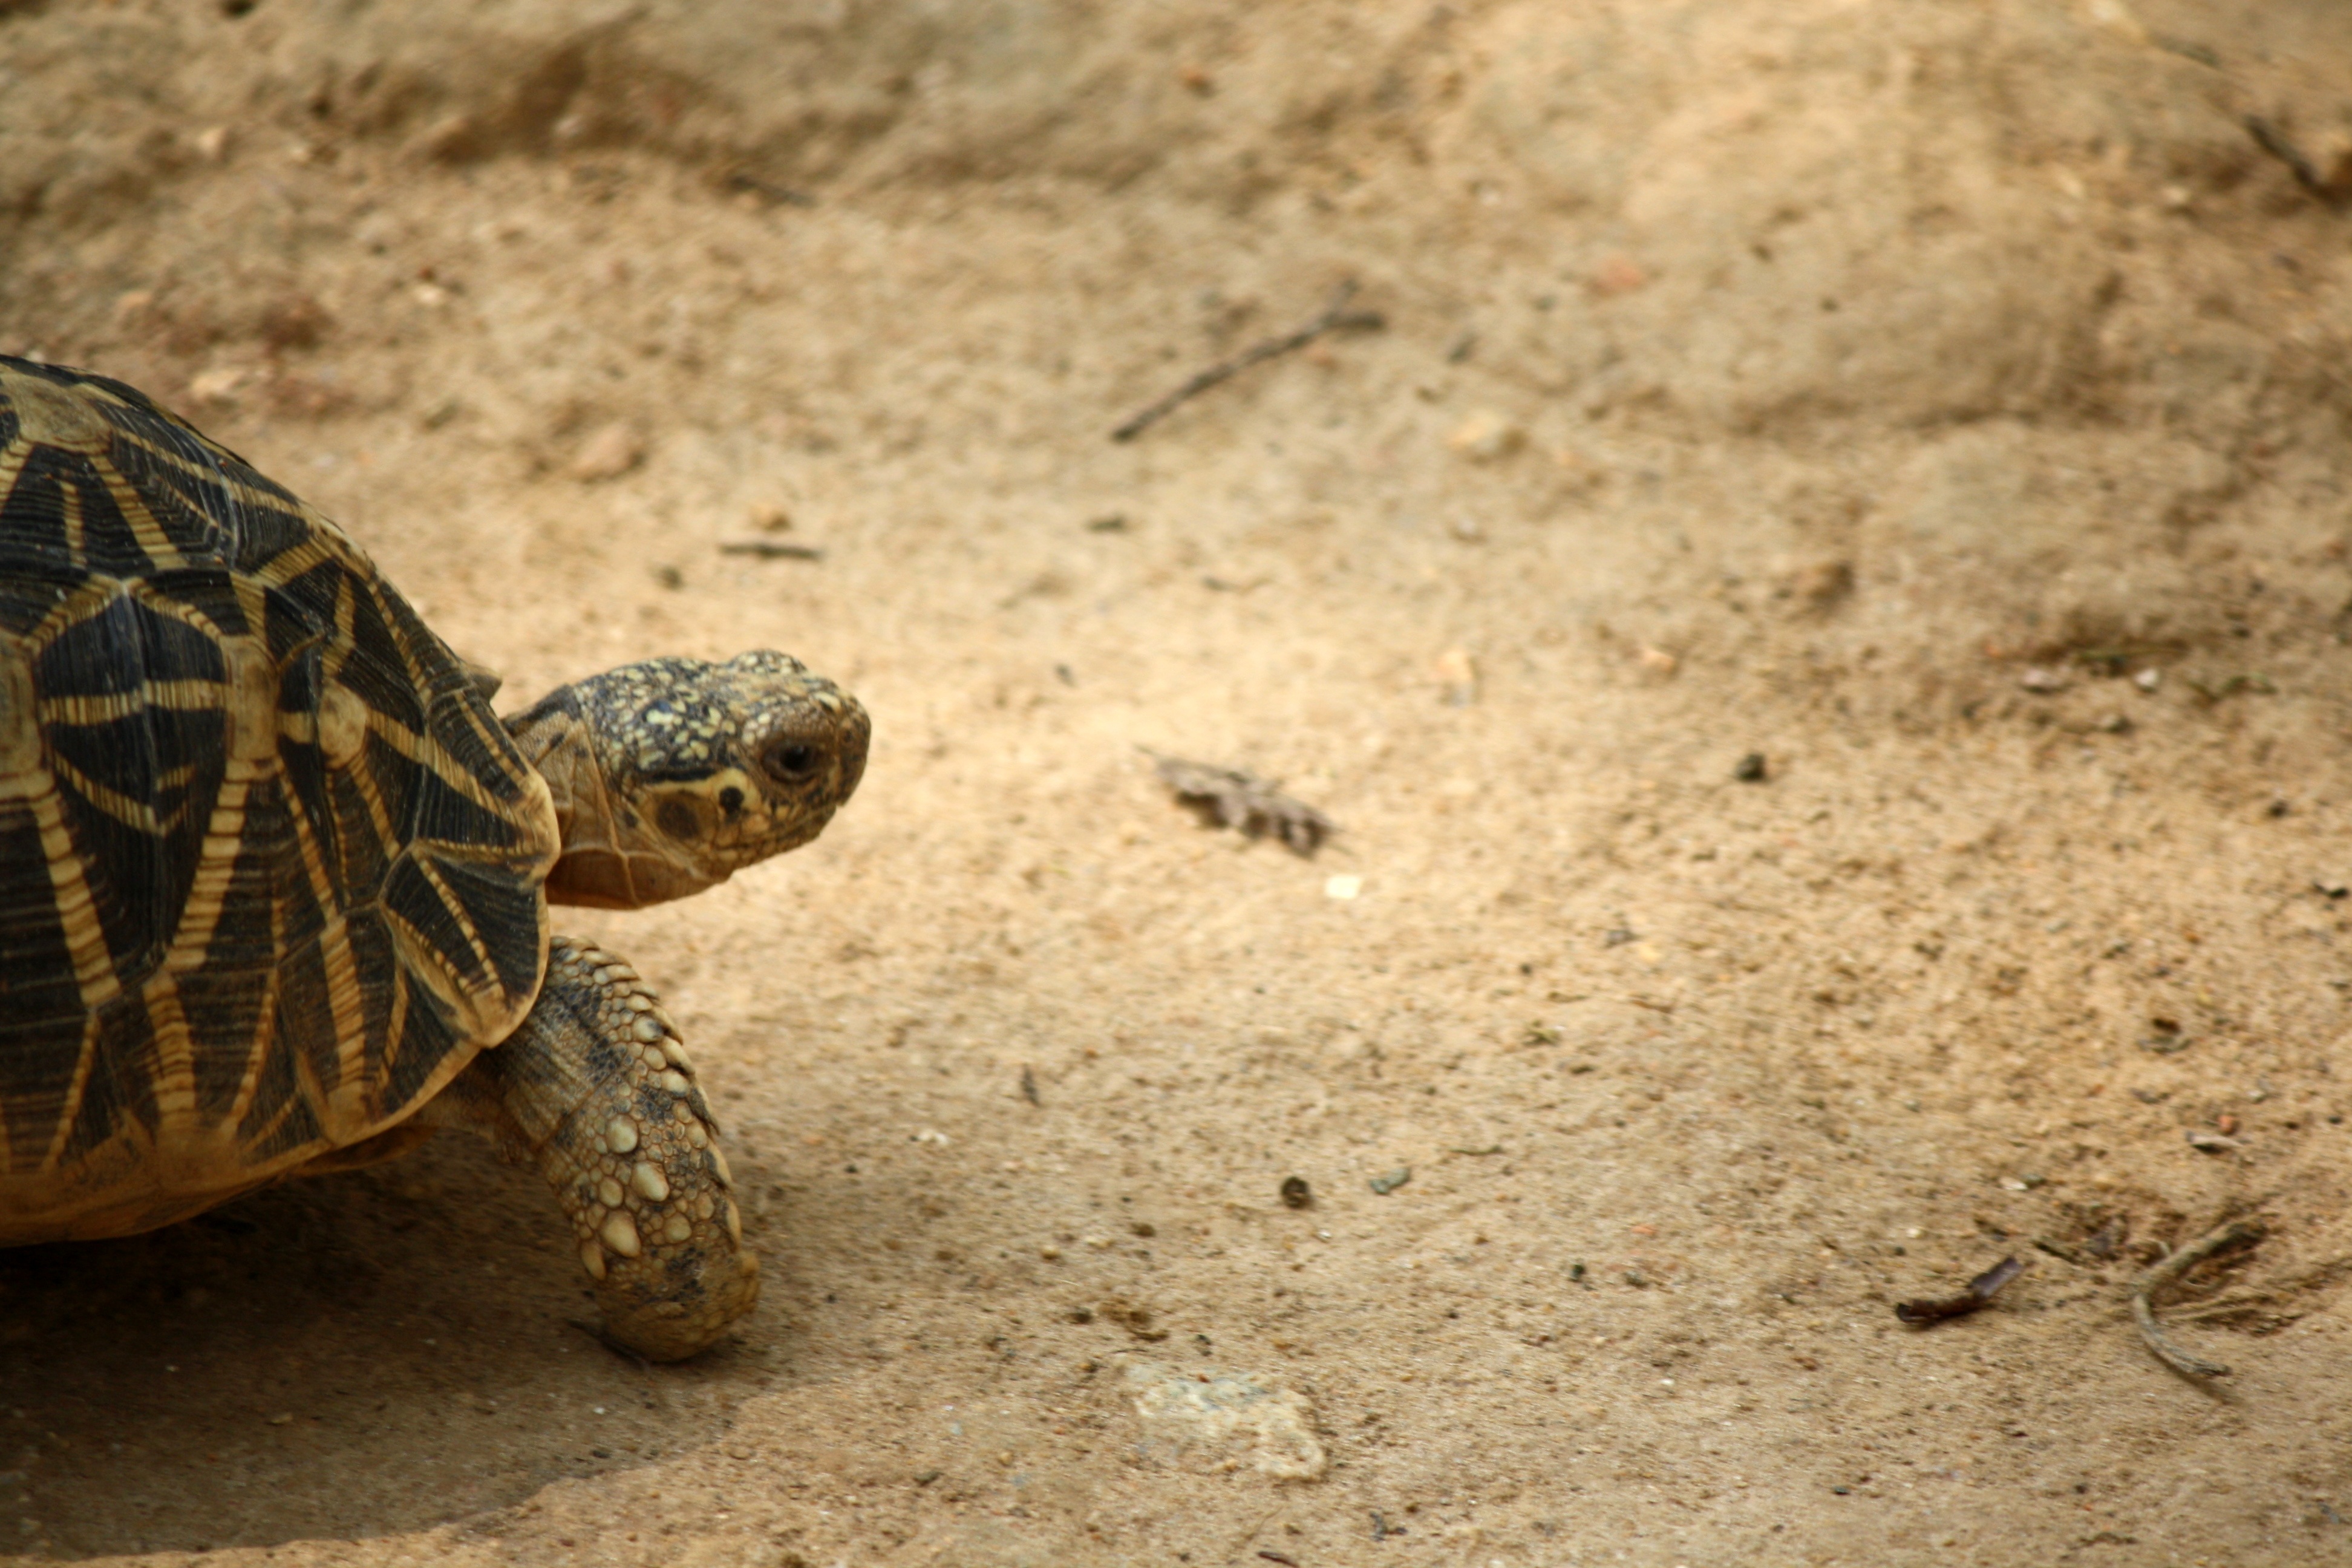
nature, animal, wildlife, wild, pet, brown, soil, turtle, sea turtle, reptile, fauna, shell, life, crawling, zoology, endangered, tortoise, vertebrate, creature, exotic, species, slow, reptilian, armor